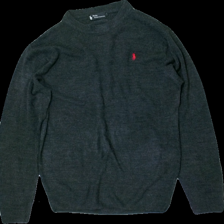
View: front
Type: Sweater
Category: Men
Brand: Polo
Colors: Grey
Material: 100% Acryl
Cut: Regular, C-collar
Size: XL
Season: All
Price range: <50
Recommended usage: Recycle
Description: grey knitted sweater